Creature of Havoc

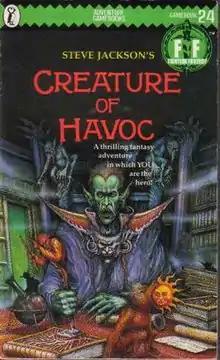
The original Puffin Books cover of "Creature of Havoc"

Creature of Havoc is a single-player roleplaying gamebook written by British game designer Steve Jackson (not to be confused with the US game designer of the same name), illustrated by Alan Langford and originally published in 1986 by Puffin Books. It was later republished by Wizard Books in 2002. It forms part of Jackson and Ian Livingstone's fictional "Fighting Fantasy" series, and is the last "Fighting Fantasy" gamebook written by Jackson. It is the 24th in the series in the original Puffin series and 4th in the modern Wizard series.